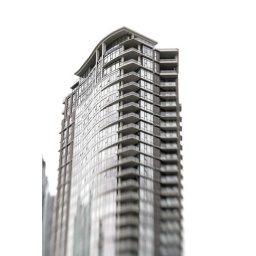
A glass building in Yaletown.